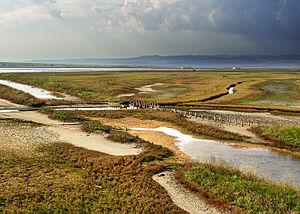
Cet article recense les zones humides de Bulgarie concernées par la convention de Ramsar.